GlaxoSmithKline Carbon Neutral Laboratory

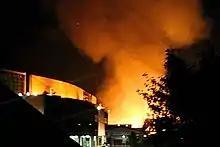
The 2014 fire broke out as construction was nearing completion.

On 12 September 2014, a fire broke out on the construction site at approximately 8:30 pm. The construction of the building was about 70-per-cent complete at the time. Sixty firefighters from five crews attended the scene and gained control, with no injuries or damage to neighbouring buildings reported. An investigation in December 2014 found no associated wrongdoing or arson. It was later announced that the cause was likely an electrical fault with the temporary site power. The report also determined that the rapid spread had been due to the partially completed state of the building, which lacked fire doors or windows, and had open voids within the floor. This allowed the fire to self-ventilate very easily. The building also had not at that point installed fire suppression systems.